Mr. Stain on Junk Alley

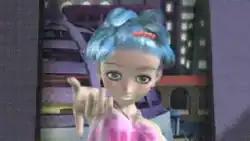
Beautiful Lifa, from inside the mirror, beckoning to Handsome Stain (not in picture) at the end of episode fourteen

Mr. Stain lives in a junk-filled alley and comes across objects in his searches. These objects seem ordinary at first but soon prove to be otherwise, resulting in awkward situations. He befriends a large feline, named Palvan, who almost always does not agree with Stain on the best use of a found item. Their arguments become extremely violent with one of them getting hurt, but things turn out well at the end. Both characters are very selfish but their tender side can also be seen. Mr. Stain is the only character who appears in all the episodes; Palvan is not in episodes four and ten. The rest of the characters appear occasionally in important roles, but can be seen in other episodes.